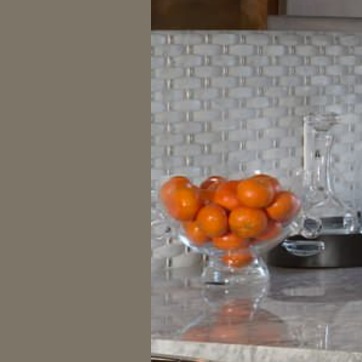
Material: food